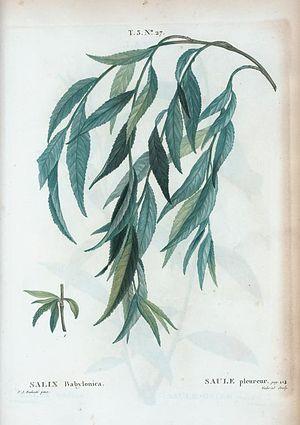
Salix Babylonica = Saule pleureur.